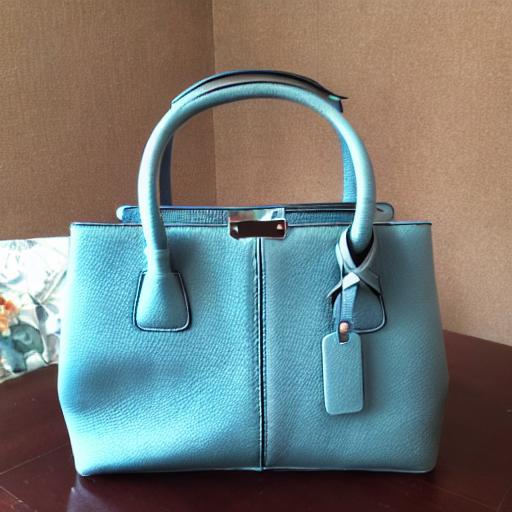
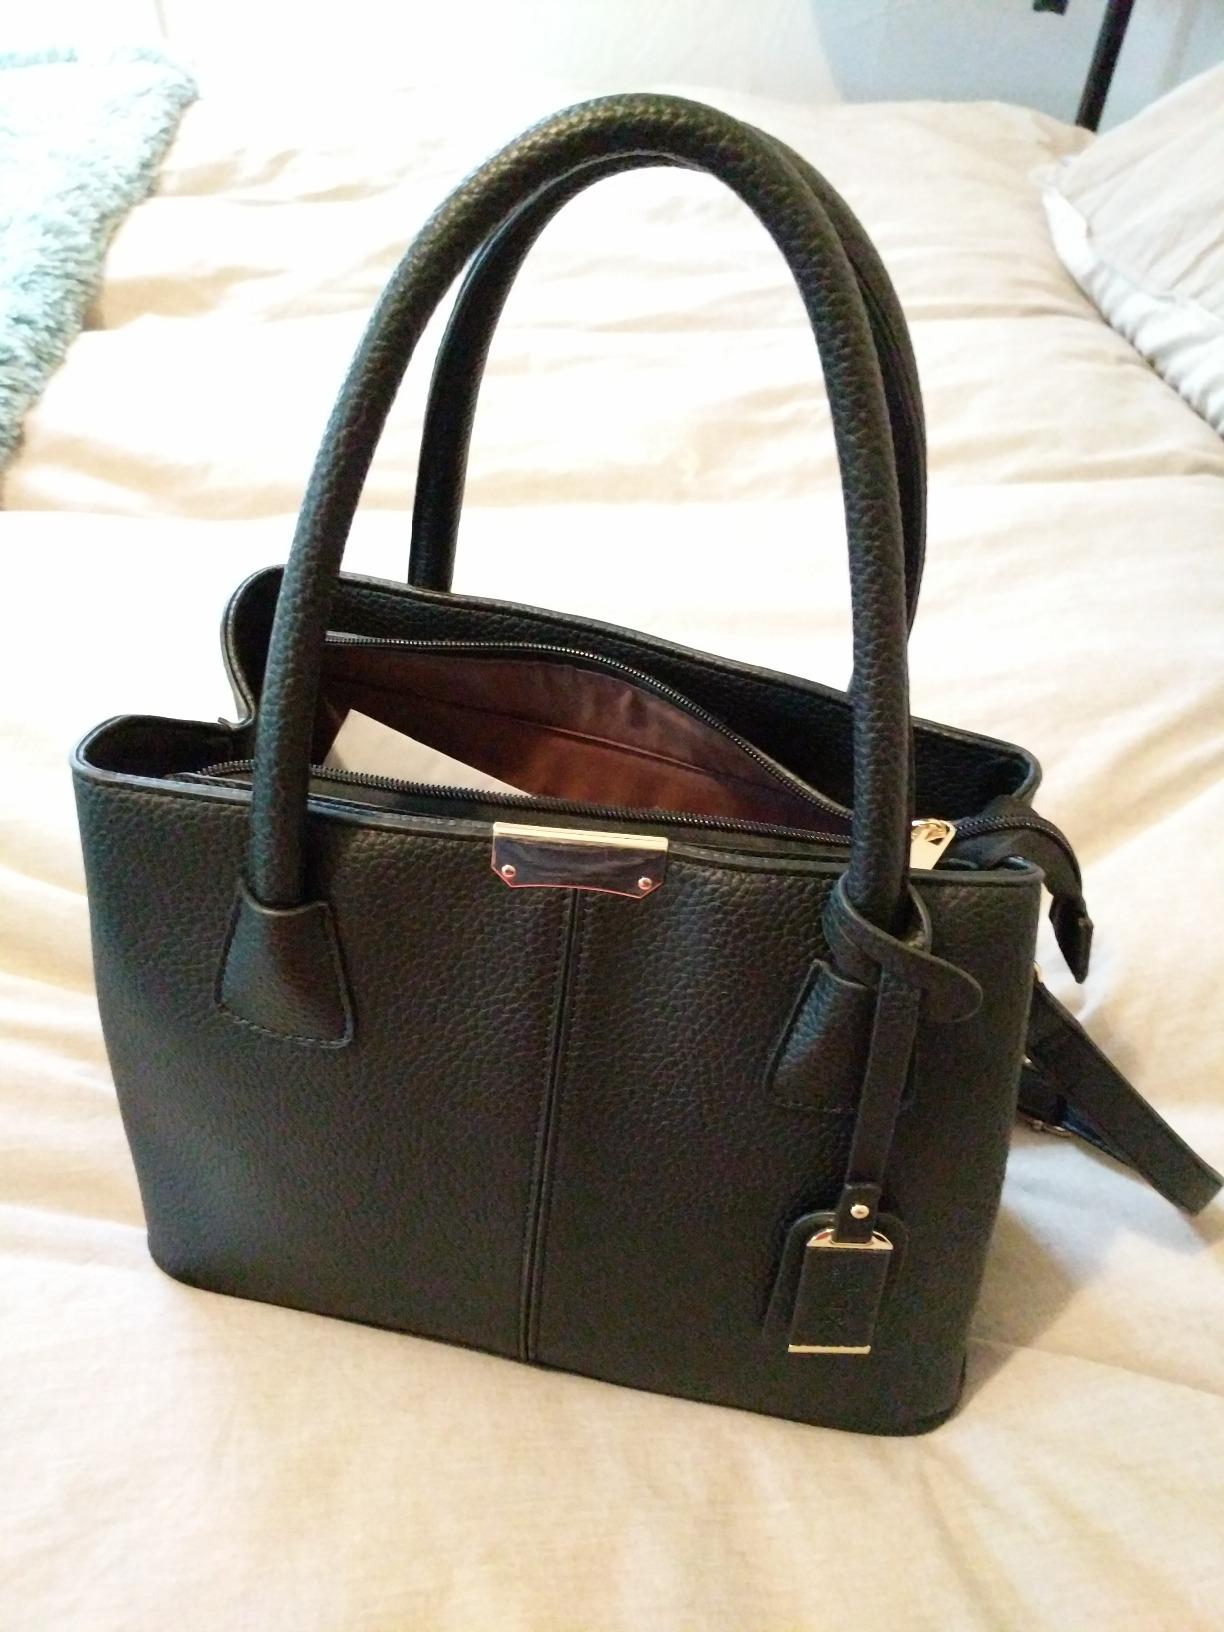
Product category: accessories_handbag
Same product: no